Scouting in Pennsylvania

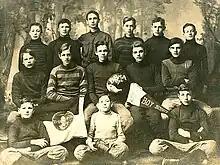
Warren, Pennsylvania, Boy Scout basketball team, 1912

Sixteen councils were chartered in America between 1910 and 1913. The seventeenth was the Warren County Council headquartered in Warren, Pennsylvania. This council later changed its name to Chief Cornplanter Council and is still in operation. It is currently the oldest existing, continuously registered council in America. The other preceding 16 councils either went out of business or merged with another council at some point in their history. The information for this paragraph was provided by the Registration Department of the National Office of the BSA, Irving, Texas, in October 2007.